John Brandon (actor)

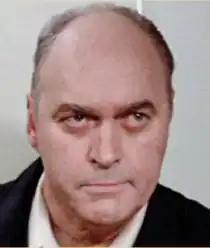
Brandon in "Scarface", 1983

John Edward Barandon (June 21, 1929 – August 25, 2014) was an American film, stage and television actor.